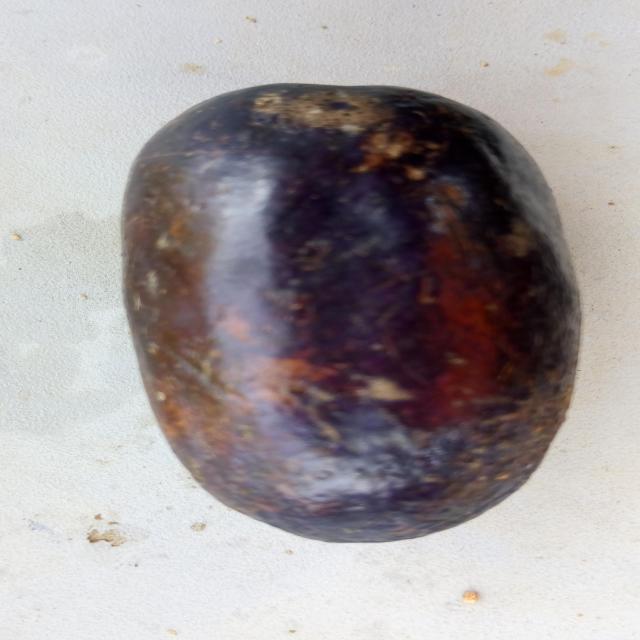
Plum grade: spotted